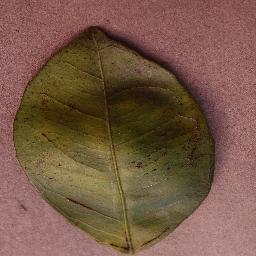
Label: Orange___Haunglongbing_(Citrus_greening)